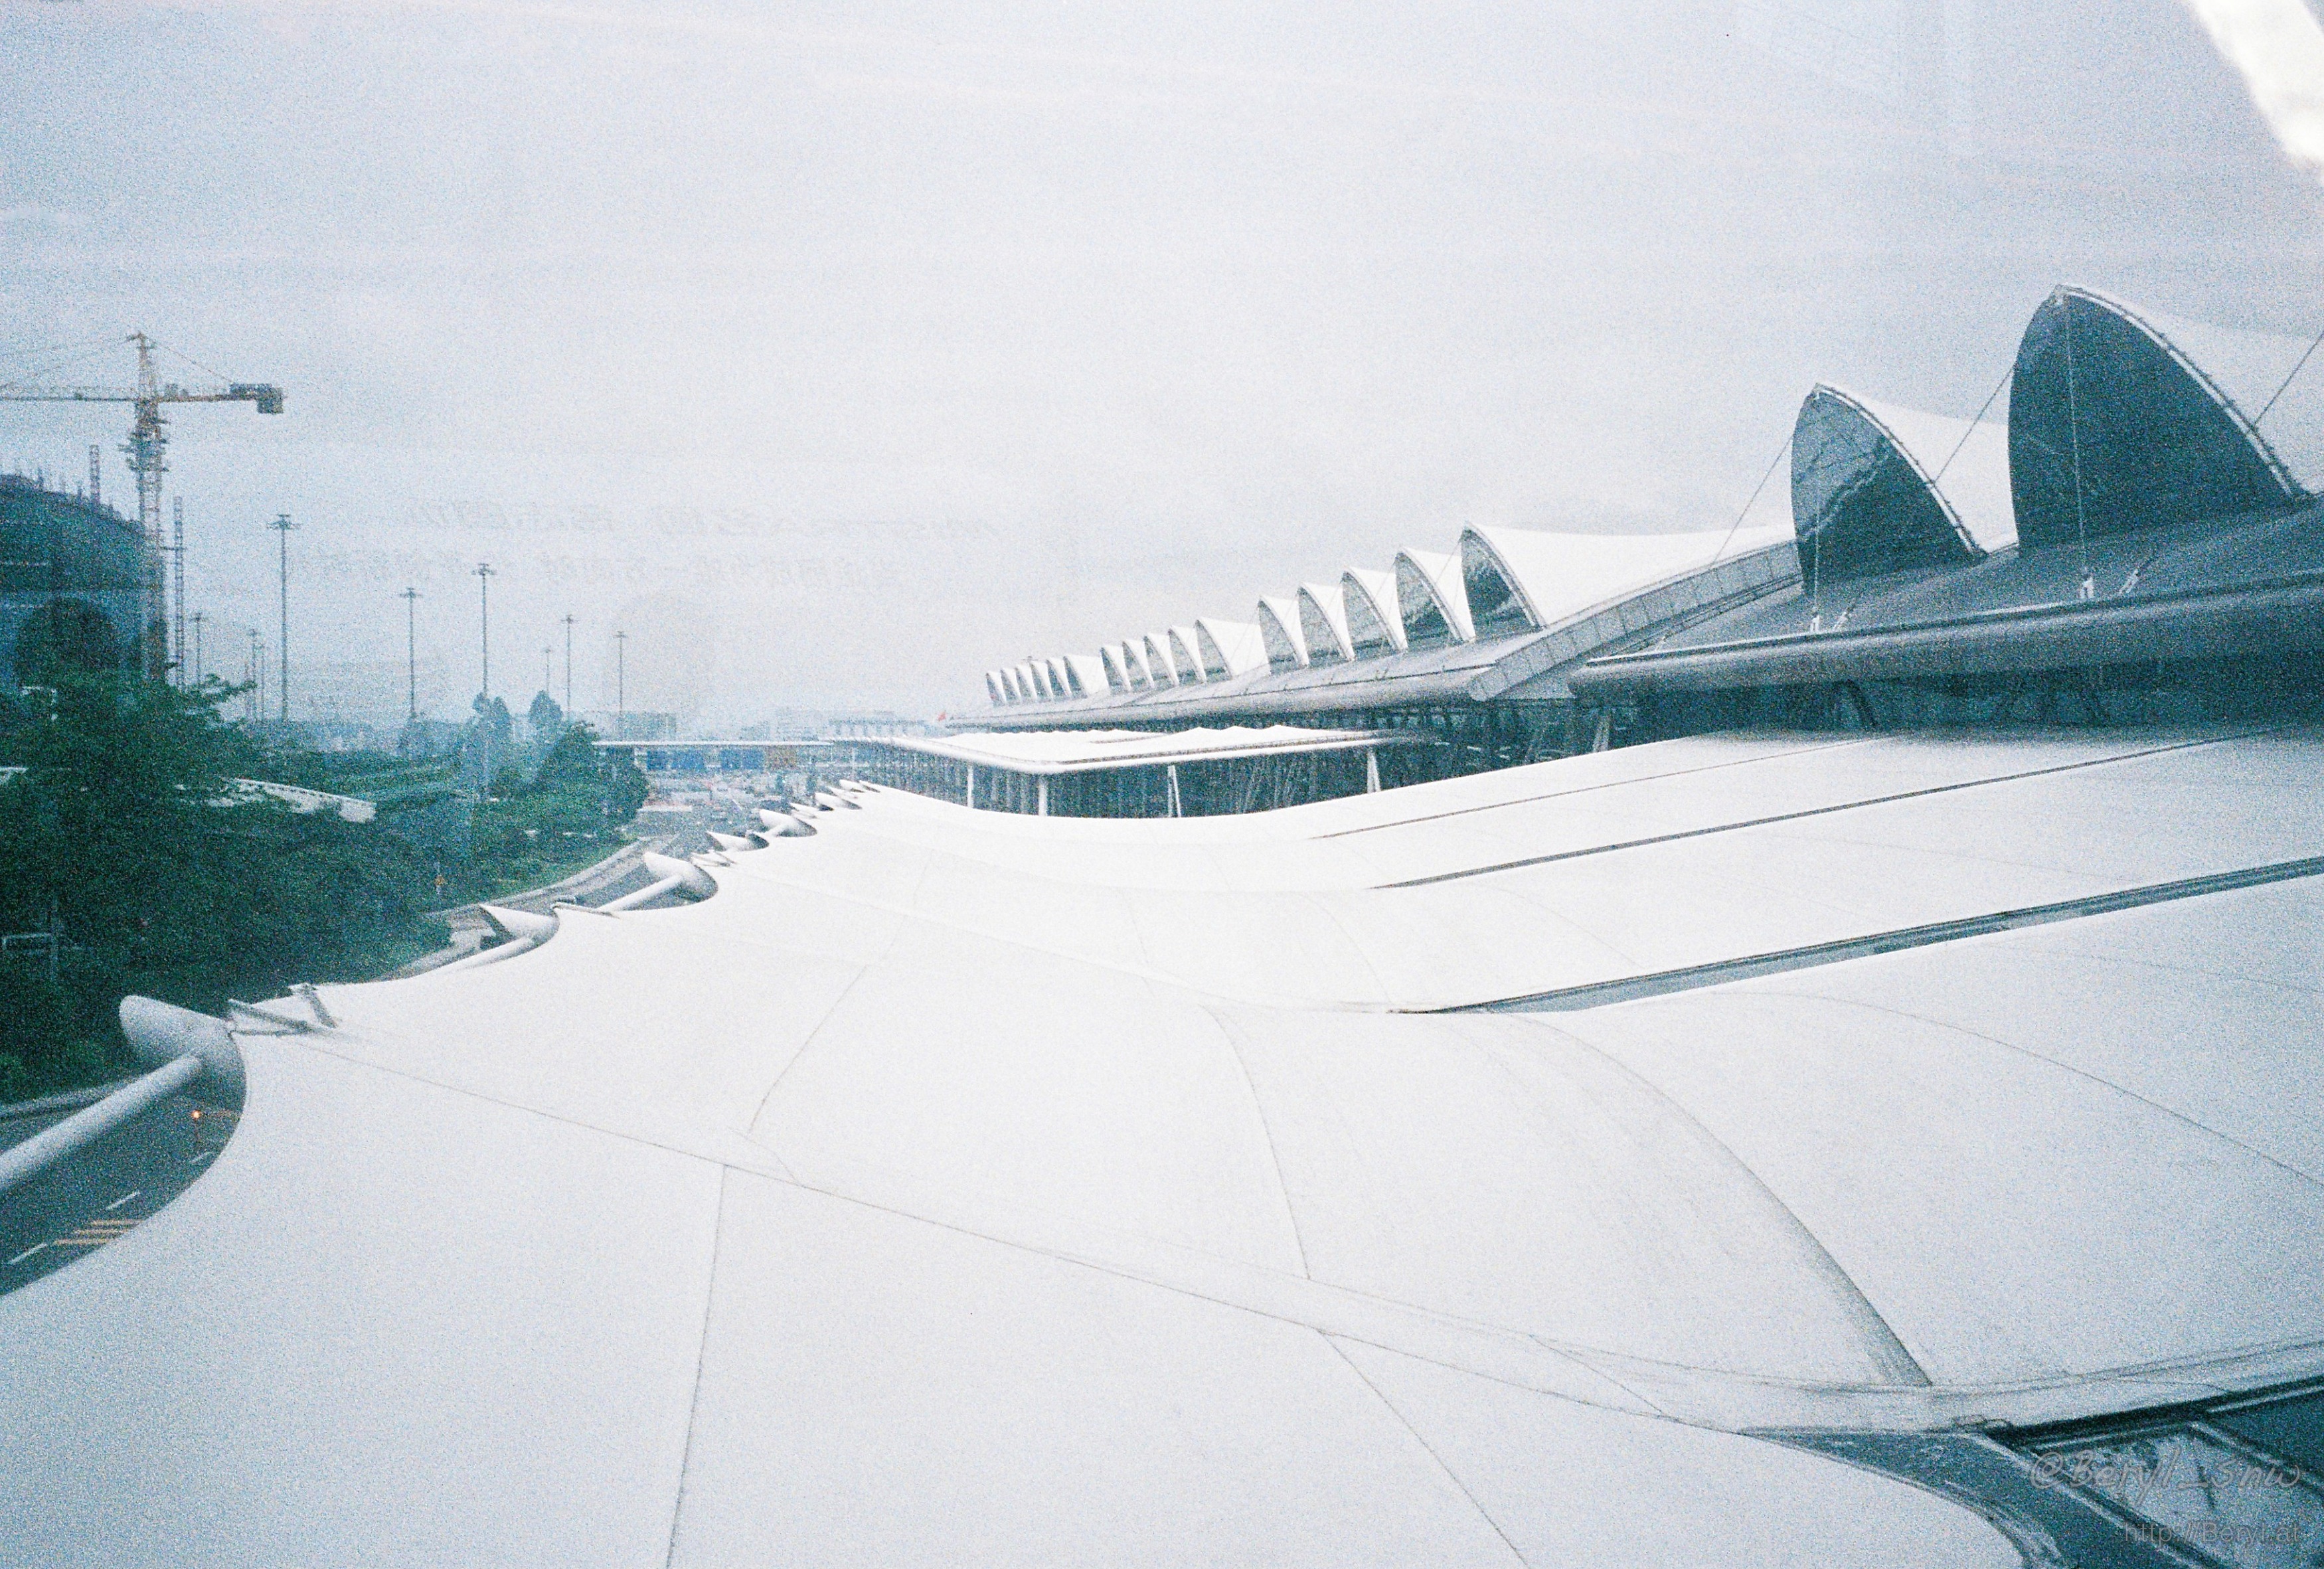
landscape, snow, wing, people, sky, white, film, airport, airplane, aircraft, fujifilm, line, chinese, vehicle, aviation, flight, weather, clean, blue, sunny, daylight, canton, shape, snap, leica, superia, lomo, 1600, ae, compactcamera, minizoom, varioelmar3570, fighter aircraft, atmospheric phenomenon, atmosphere of earth